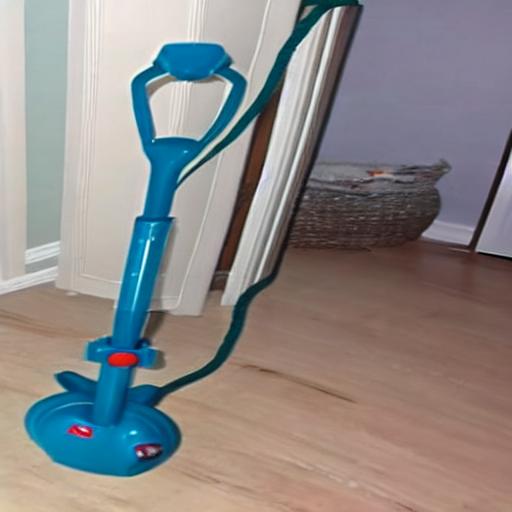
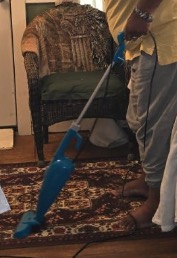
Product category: items_vacuum
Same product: no